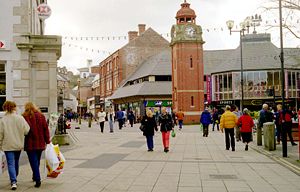
Bangor (Wales)
Bangor High Street
Bangor er en lille by i Gwynedd i det nordlige Wales. Den er en af Wales mindste byer med status af city i Storbritannien. Af de omkring 20 000 indbyggere er omkring en tredjedel studenter ved Bangor University.